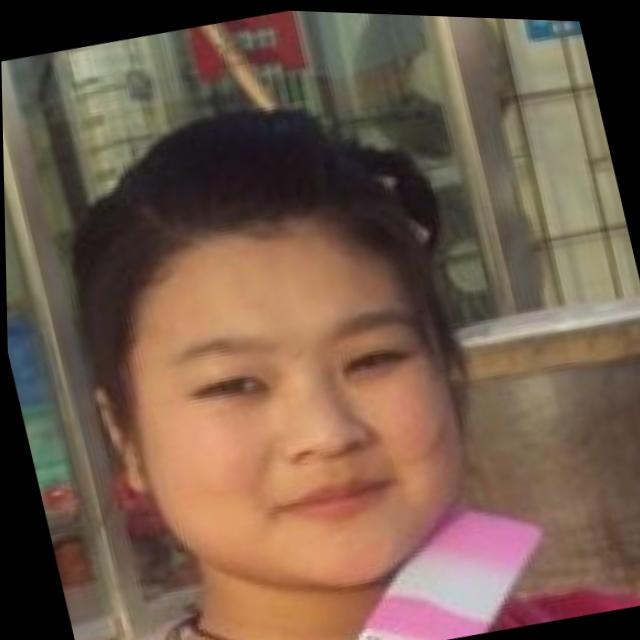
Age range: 21-44